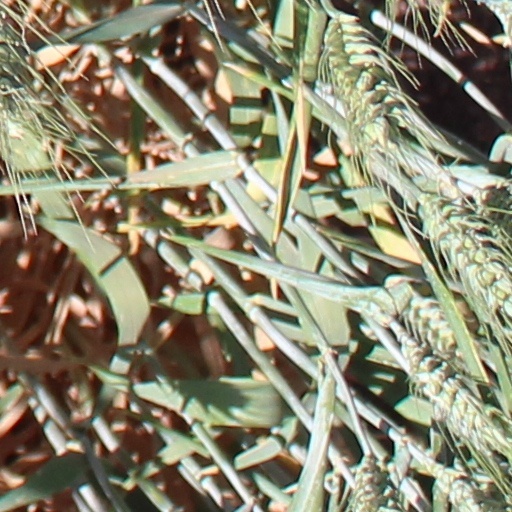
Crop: wheat